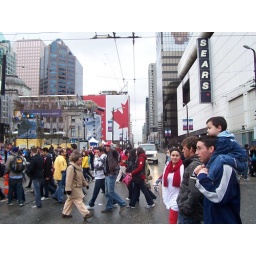
Loved seeing the building with the giant flag in person after seeing it behind all sorts of media people.